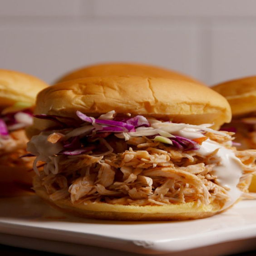
chicken meat ... minus the bun of course